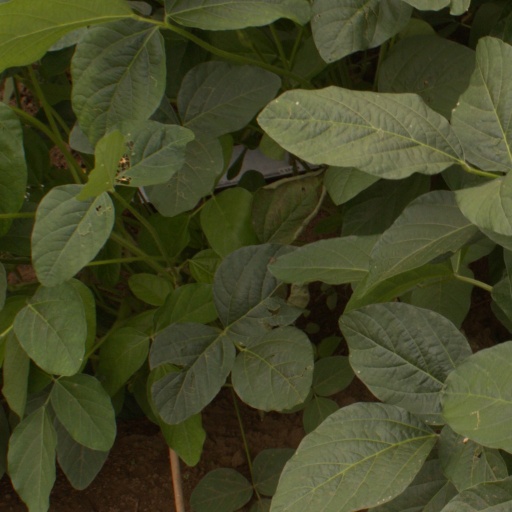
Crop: soybean